Movable type

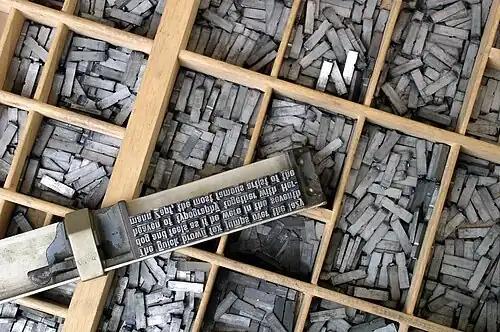
A case of cast metal type pieces and typeset matter in a composing stick

Movable type (US English; moveable type in British English) is the system and technology of printing and typography that uses movable components to reproduce the elements of a document (usually individual alphanumeric characters or punctuation marks) usually on the medium of paper.